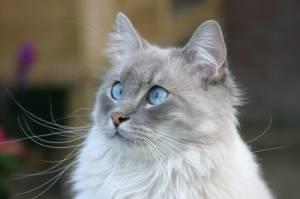
Ragdoll